Steve Eves

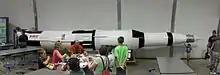
Steve Eves's 1:10 scale Saturn V is seen here on display in the dining bubble at Space Camp at the U.S. Space and Rocket Center in Huntsville, Alabama during the 2011 celebration of the Space Shuttle program.

Steve Eves formerly held the world record for the tallest and heaviest amateur rocket ever successfully launched. The rocket was tall and weighed . On Saturday April 25, 2009 Eves launched the 1/10 scale replica of the Saturn V rocket into the air, and successfully recovered it. The launch occurred on the eastern shore of the Chesapeake Bay under supervision of the Maryland-Delaware Rocketry Association. The rocket was powered by a matrix of nine motors: eight 13,000Ns N-Class motors surrounding a central 77,000Ns P-Class motor, for a total of 181,000Ns.